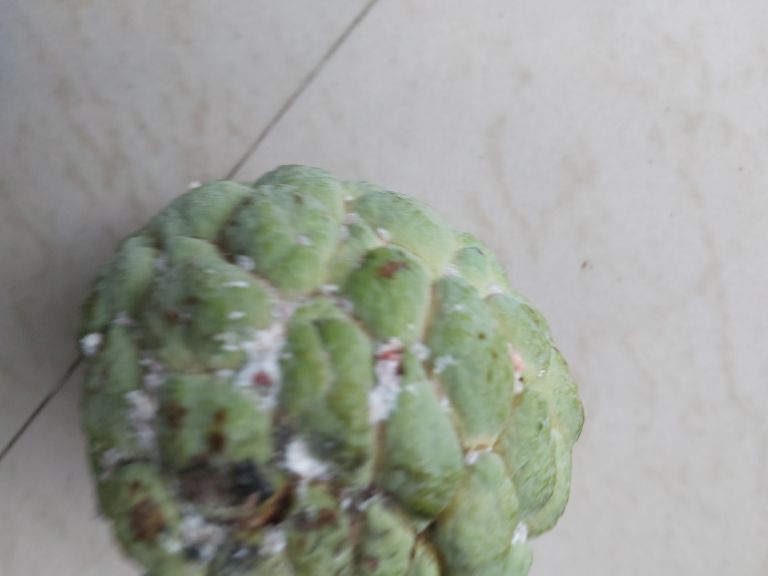
Disease label: Leaf spot on fruit